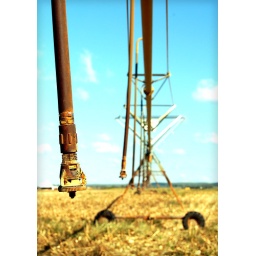
At corn field by running trail